Philadelphia Eagles

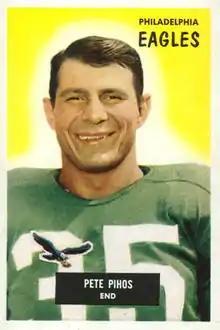
Pete Pihos, Eagles tight end from 1947 to 1955, was inducted into the Pro Football Hall of Fame in 1970.

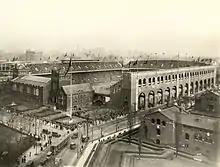
Franklin Field, the Eagles' home field from 1958 to 1970

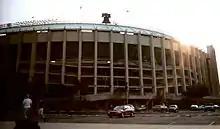
Veterans Stadium in South Philadelphia, the Eagles' home field from 1971 to 2002, which they shared with baseball's Phillies

Undeterred, the young team rebounded in 1948 to return to the NFL Championship game. With home-field advantage and a blinding snowstorm on their side, the Eagles won their first NFL Championship against the Chicago Cardinals by a score of 7–0. The only score came in the fourth quarter when Steve Van Buren ran for a five-yard touchdown. Because of the severe weather, few fans witnessed the joyous occasion.